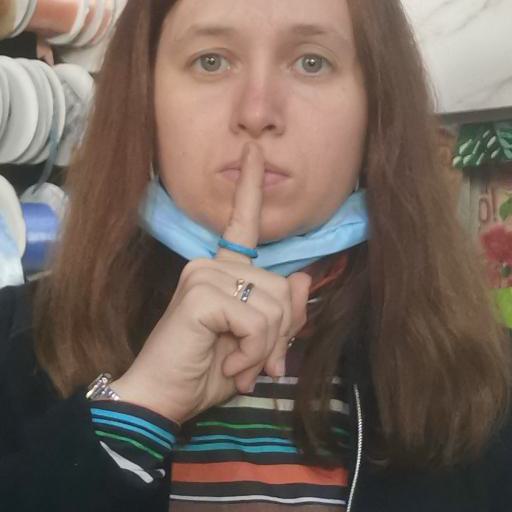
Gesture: mute